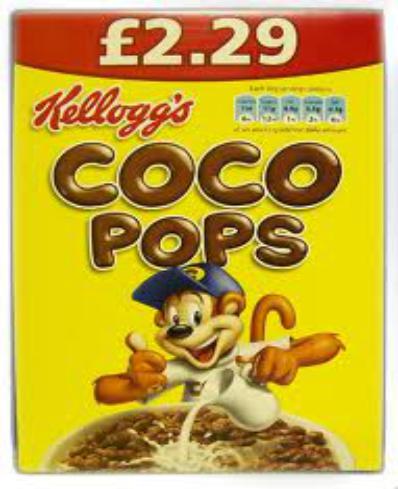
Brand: Coco Pops
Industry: Food